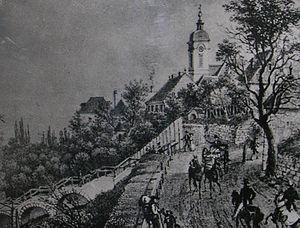
Döbling est le XIXᵉ arrondissement de Vienne et se situe au NNO de Vienne, au bord de la forêt de Vienne. L'arrondissement a été constitué en 1892 des faubourgs de Vienne d'alors : Unterdöbling, Oberdöbling, Grinzing, Heiligenstadt, Nussdorf, Josefsdorf, Sievering et le Kahlenbergerdorf. En 1938, l'arrondissement a reçu les quartiers de Neustift am Walde et Salmannsdorf, aux dépens de l'arrondissement voisin de Währing. Aujourd'hui, Döbling se compare en noblesse aux quartiers de Währing et de Hietzing, avec ses villas en forêt. Par ses nombreux immeubles collectifs, comme le Karl-Marx-Hof, et ses logements communautaires, sa structure en population est maintenant plus équilibrée que jamais.